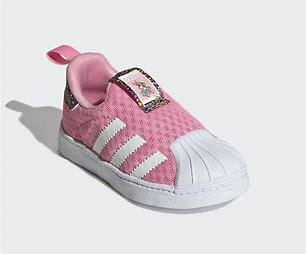
Brand: adidas
Model: originals BP Adidas Originals Superstar 360 C